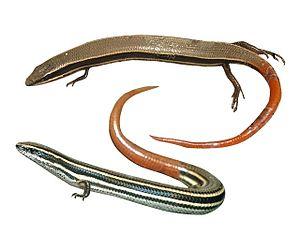
Madascincus est un genre de sauriens de la famille des Scincidae.
Madascincus igneocaudatus est une espèce de sauriens de la famille des Scincidae.